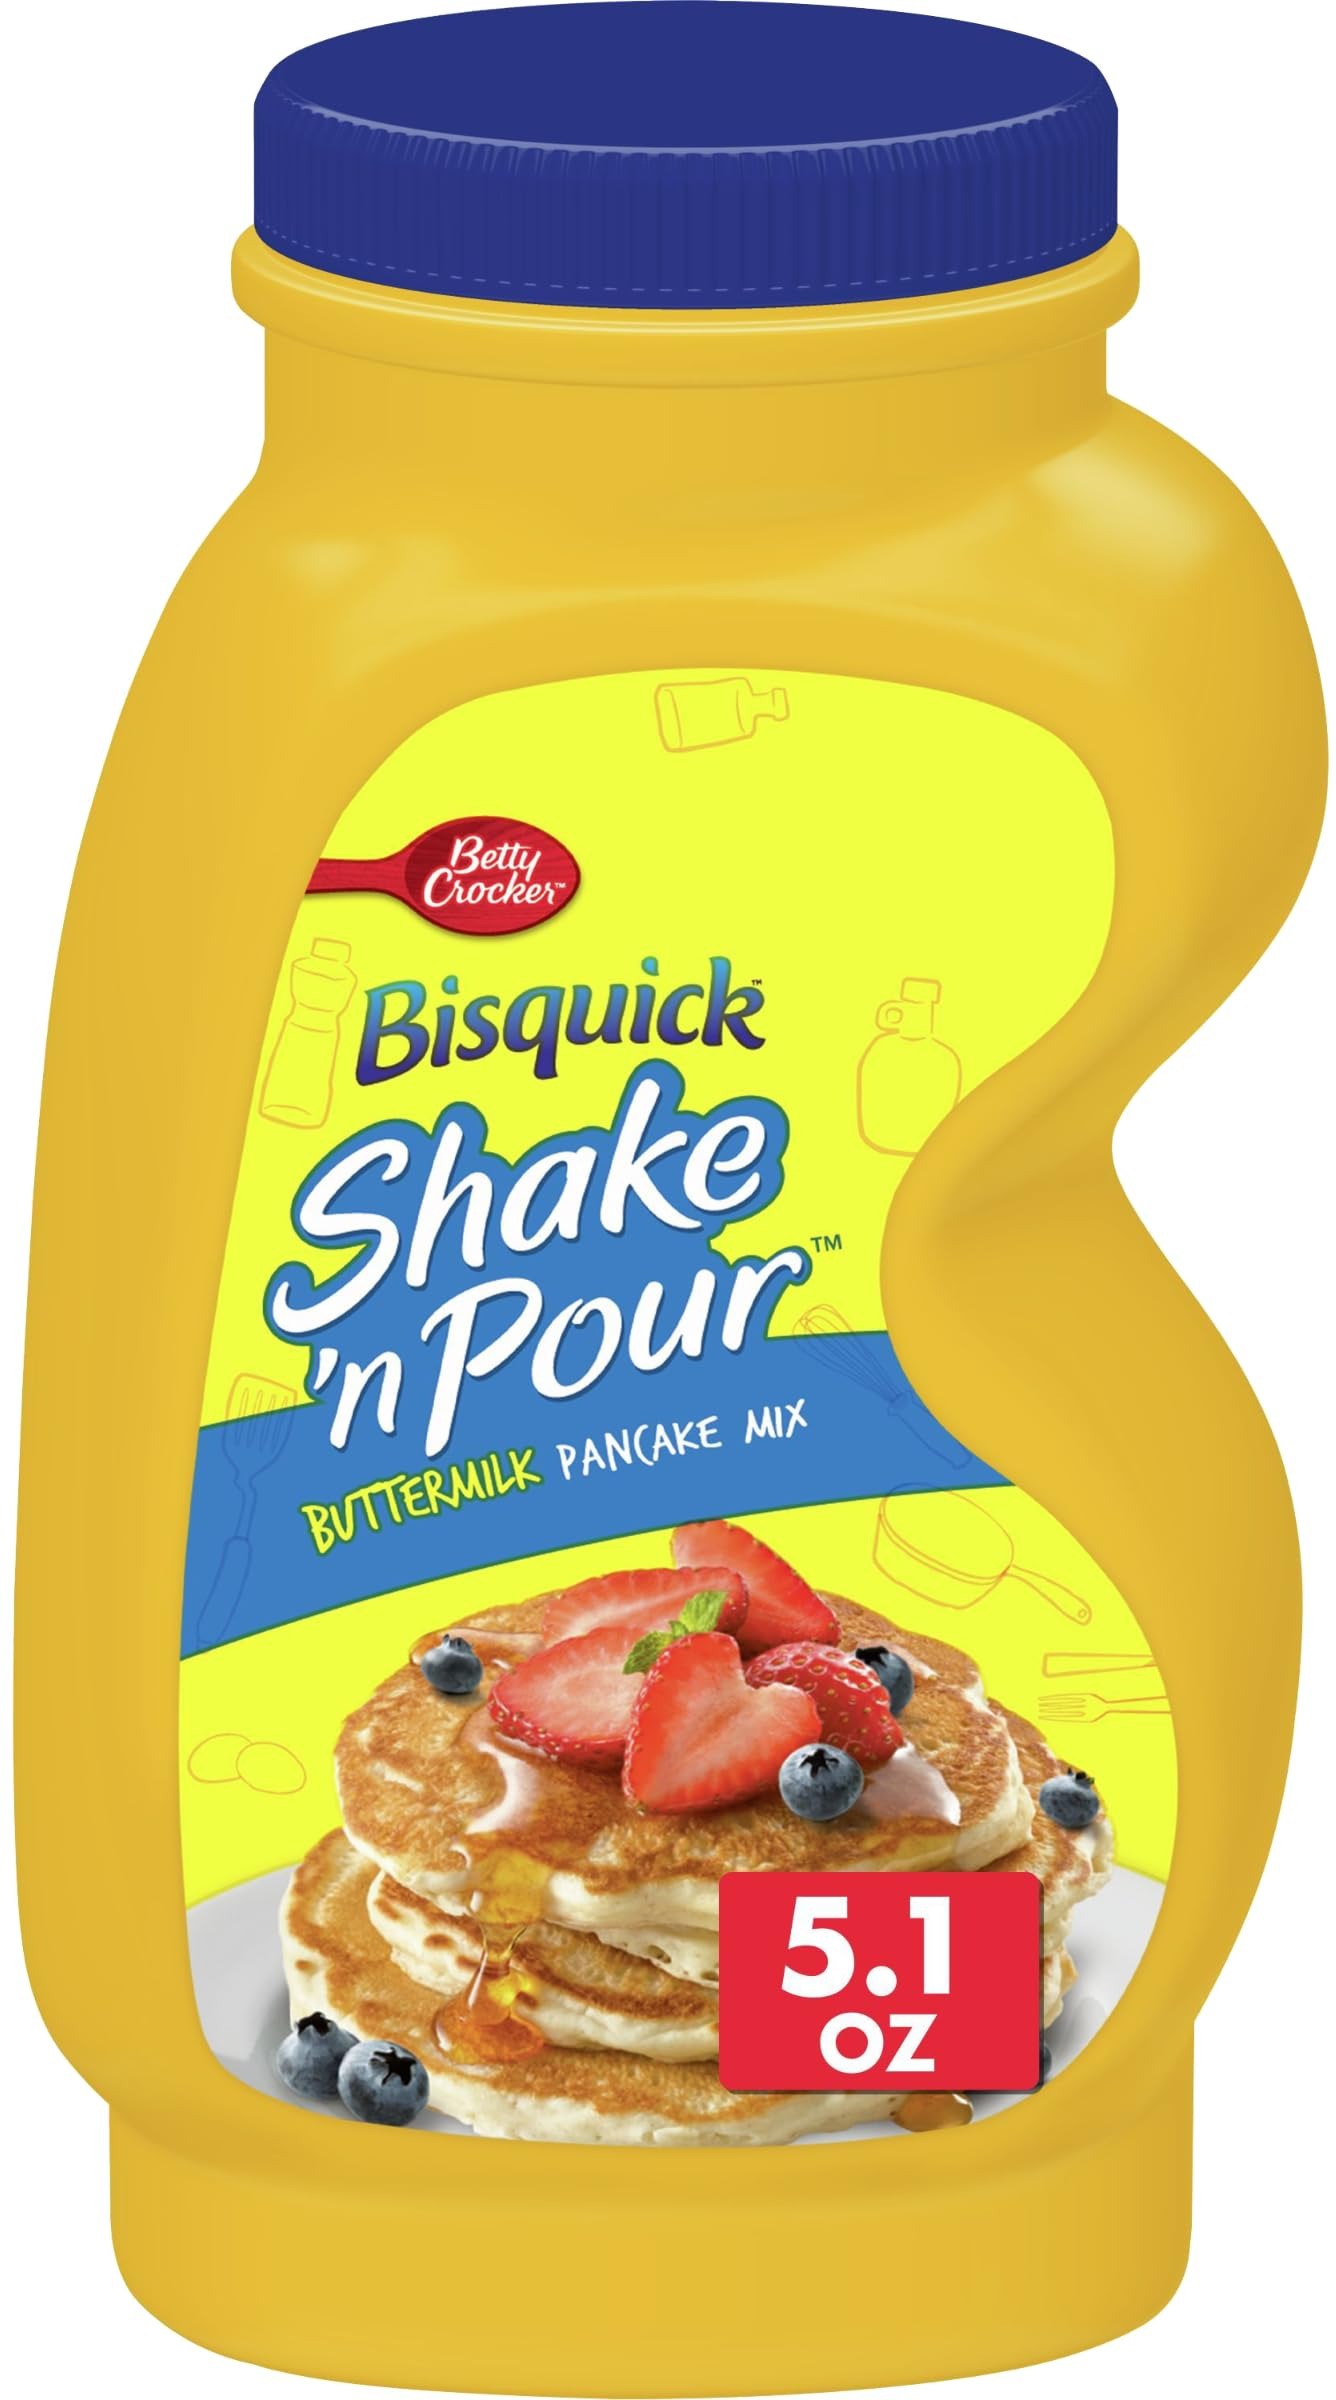
Item Name: Betty Crocker Pancake And Baking Mix Shake And Pour, 5.1000-Ounce Containers (Pack of 12)
Bullet Point 1: Pack of twelve, 5.1-ounces per unit (total of 61.2 ounces)
Bullet Point 2: Contains wheat and milk ingredients
Bullet Point 3: Kosher certified by Orthodox Union
Value: 61.2
Unit: Ounce

Price: 8.72